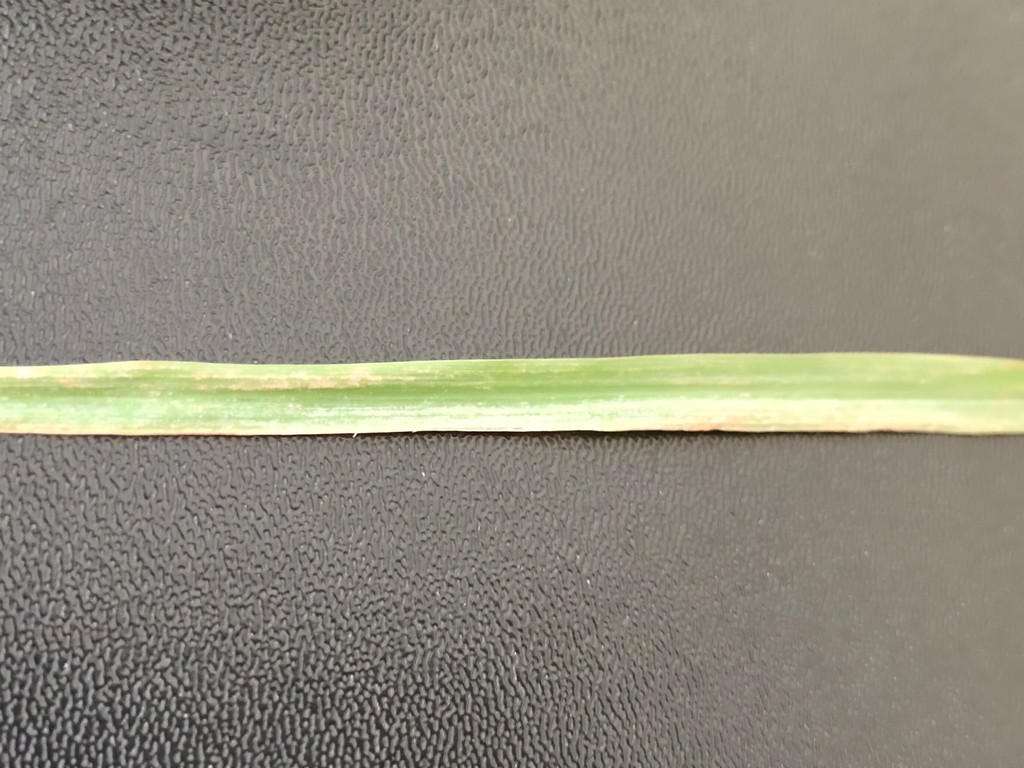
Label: Unhealthy